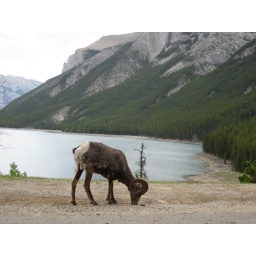
male bighorn sheep, beside lake minnewanka